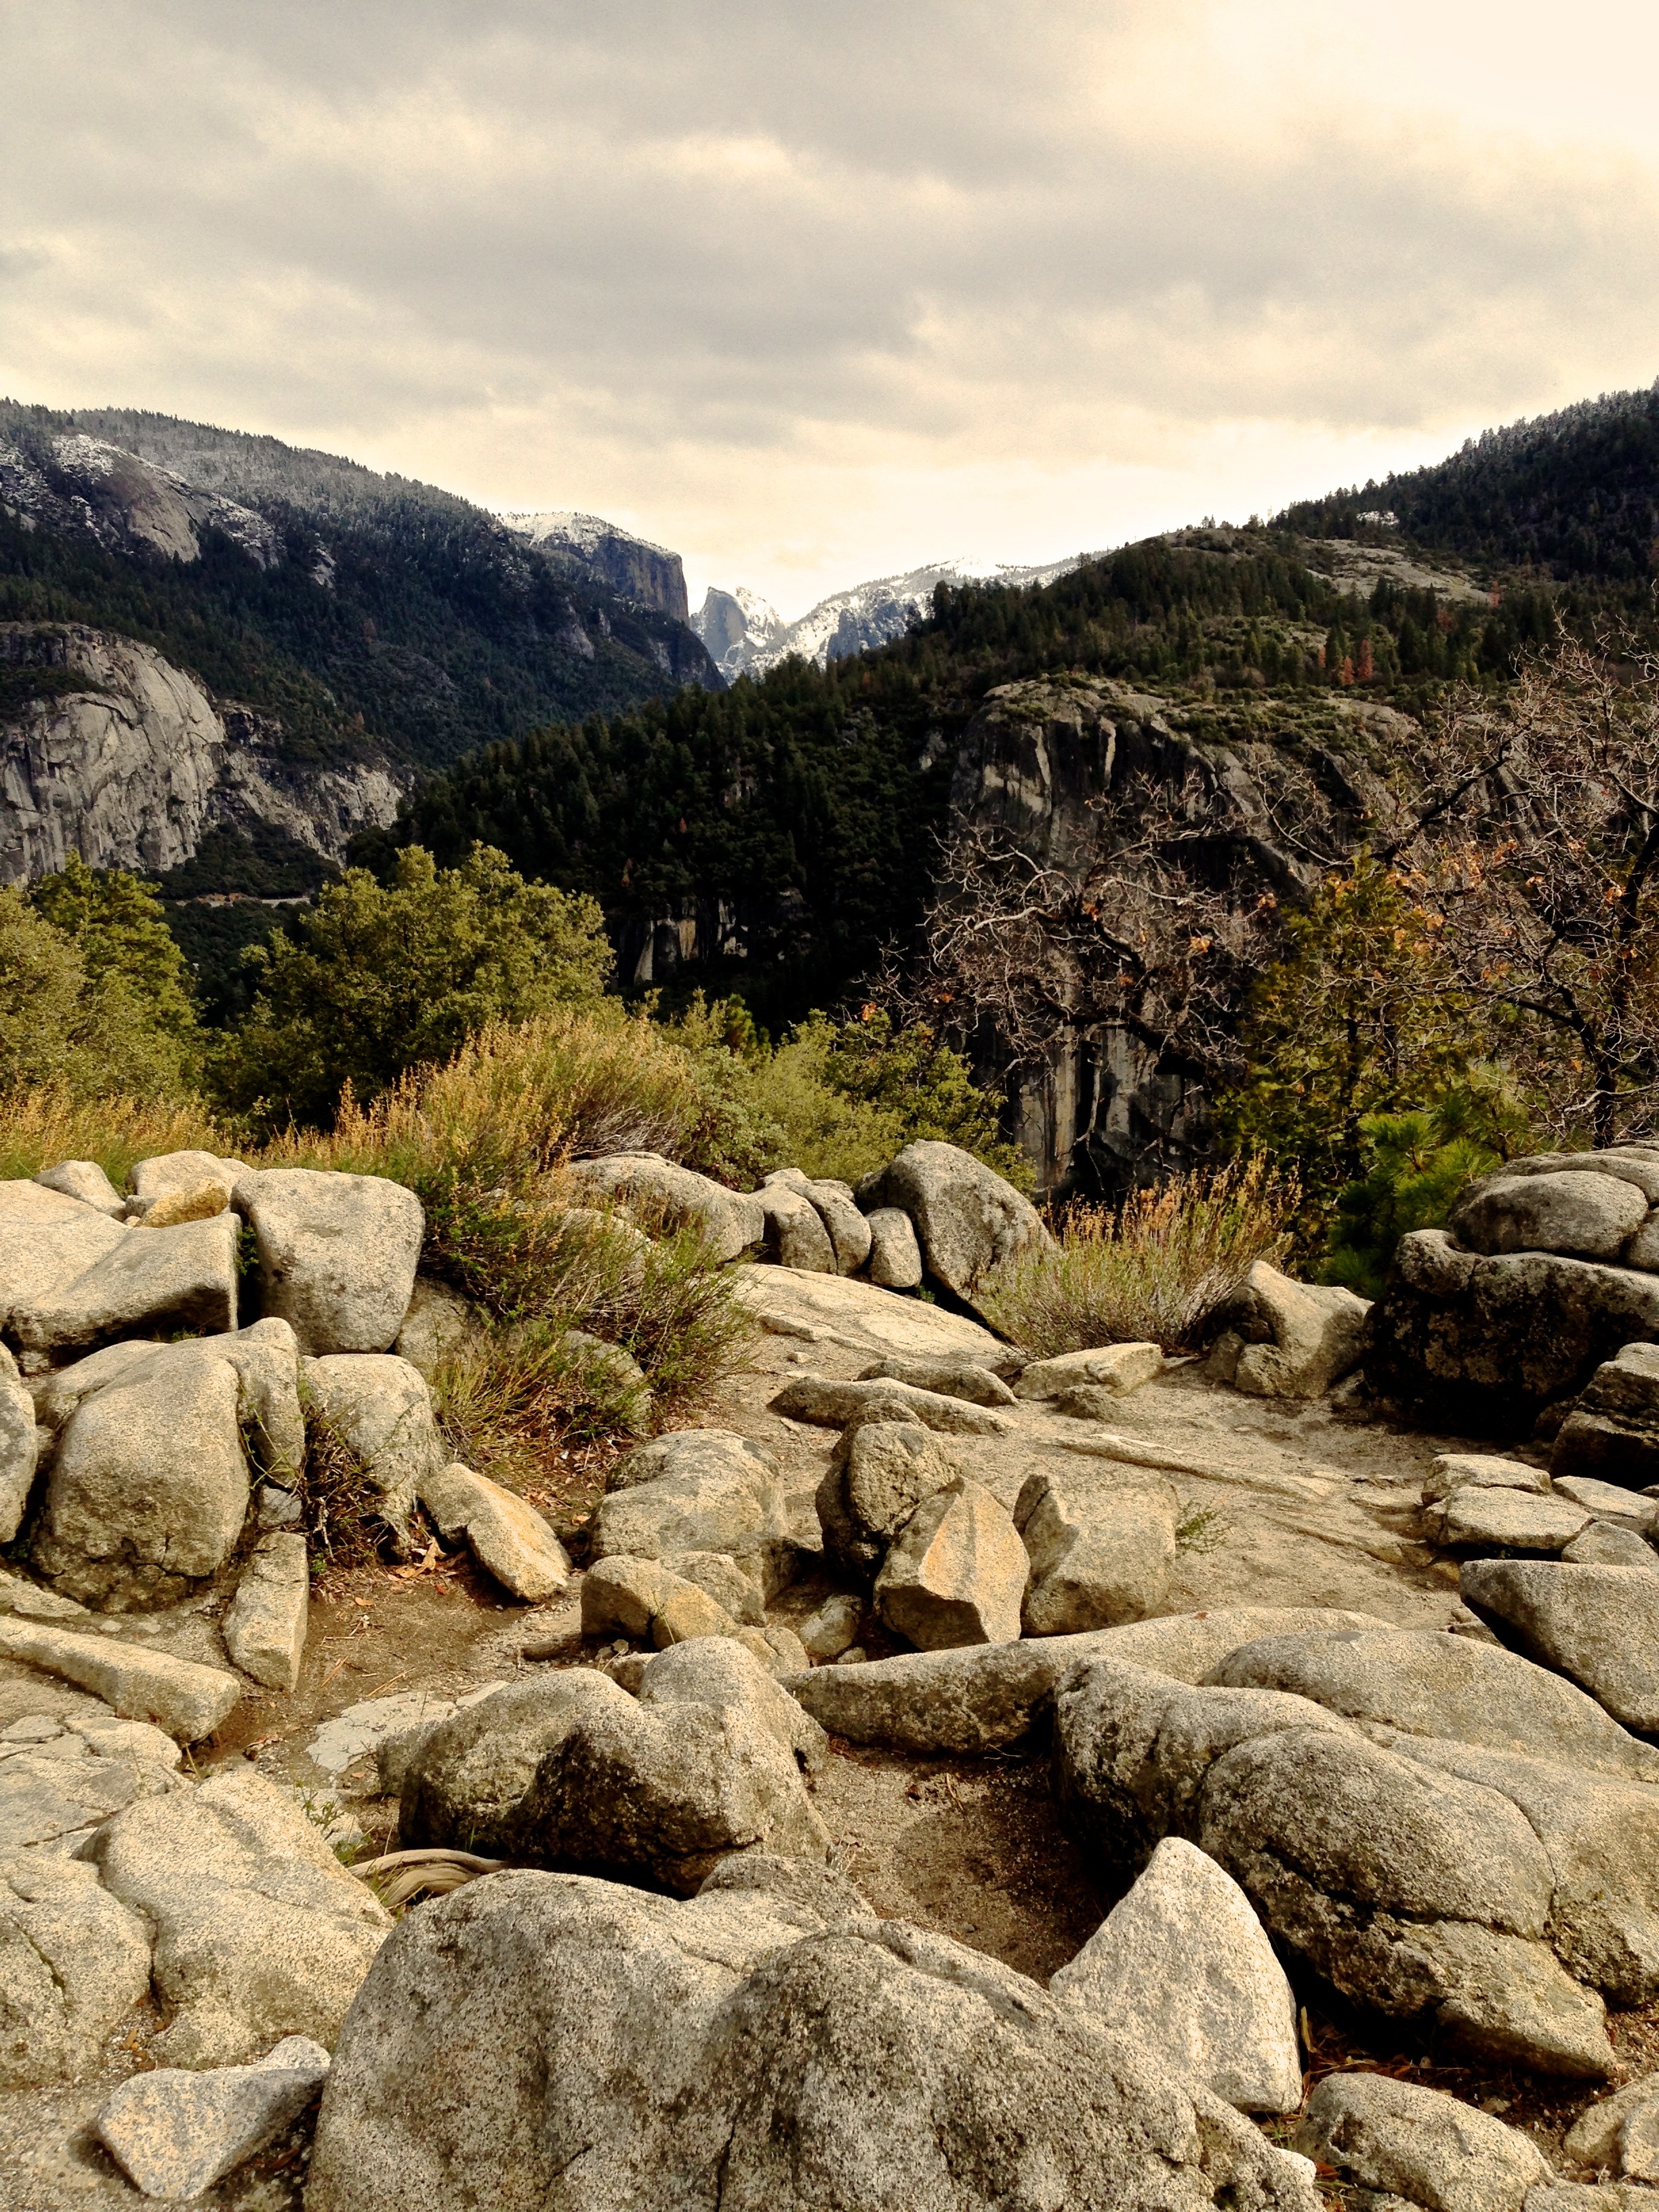
landscape, tree, nature, outdoor, rock, wilderness, walking, mountain, trail, hill, lake, valley, land, yosemite, wild, environment, tranquil, scenic, natural, scenery, material, ridge, half dome, geology, mountains, boulder, wadi, mountainous landforms